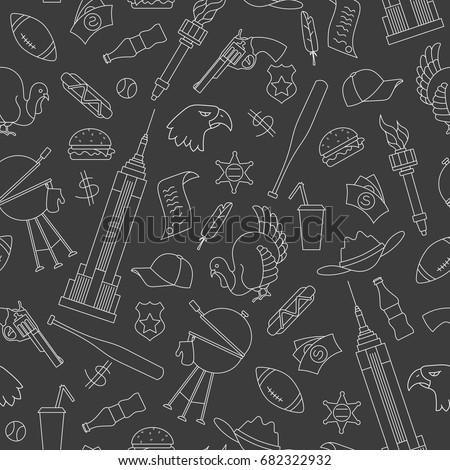
seamless pattern on the theme of journey in the country simple contour white icons on dark background